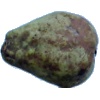
Label: pear_stone